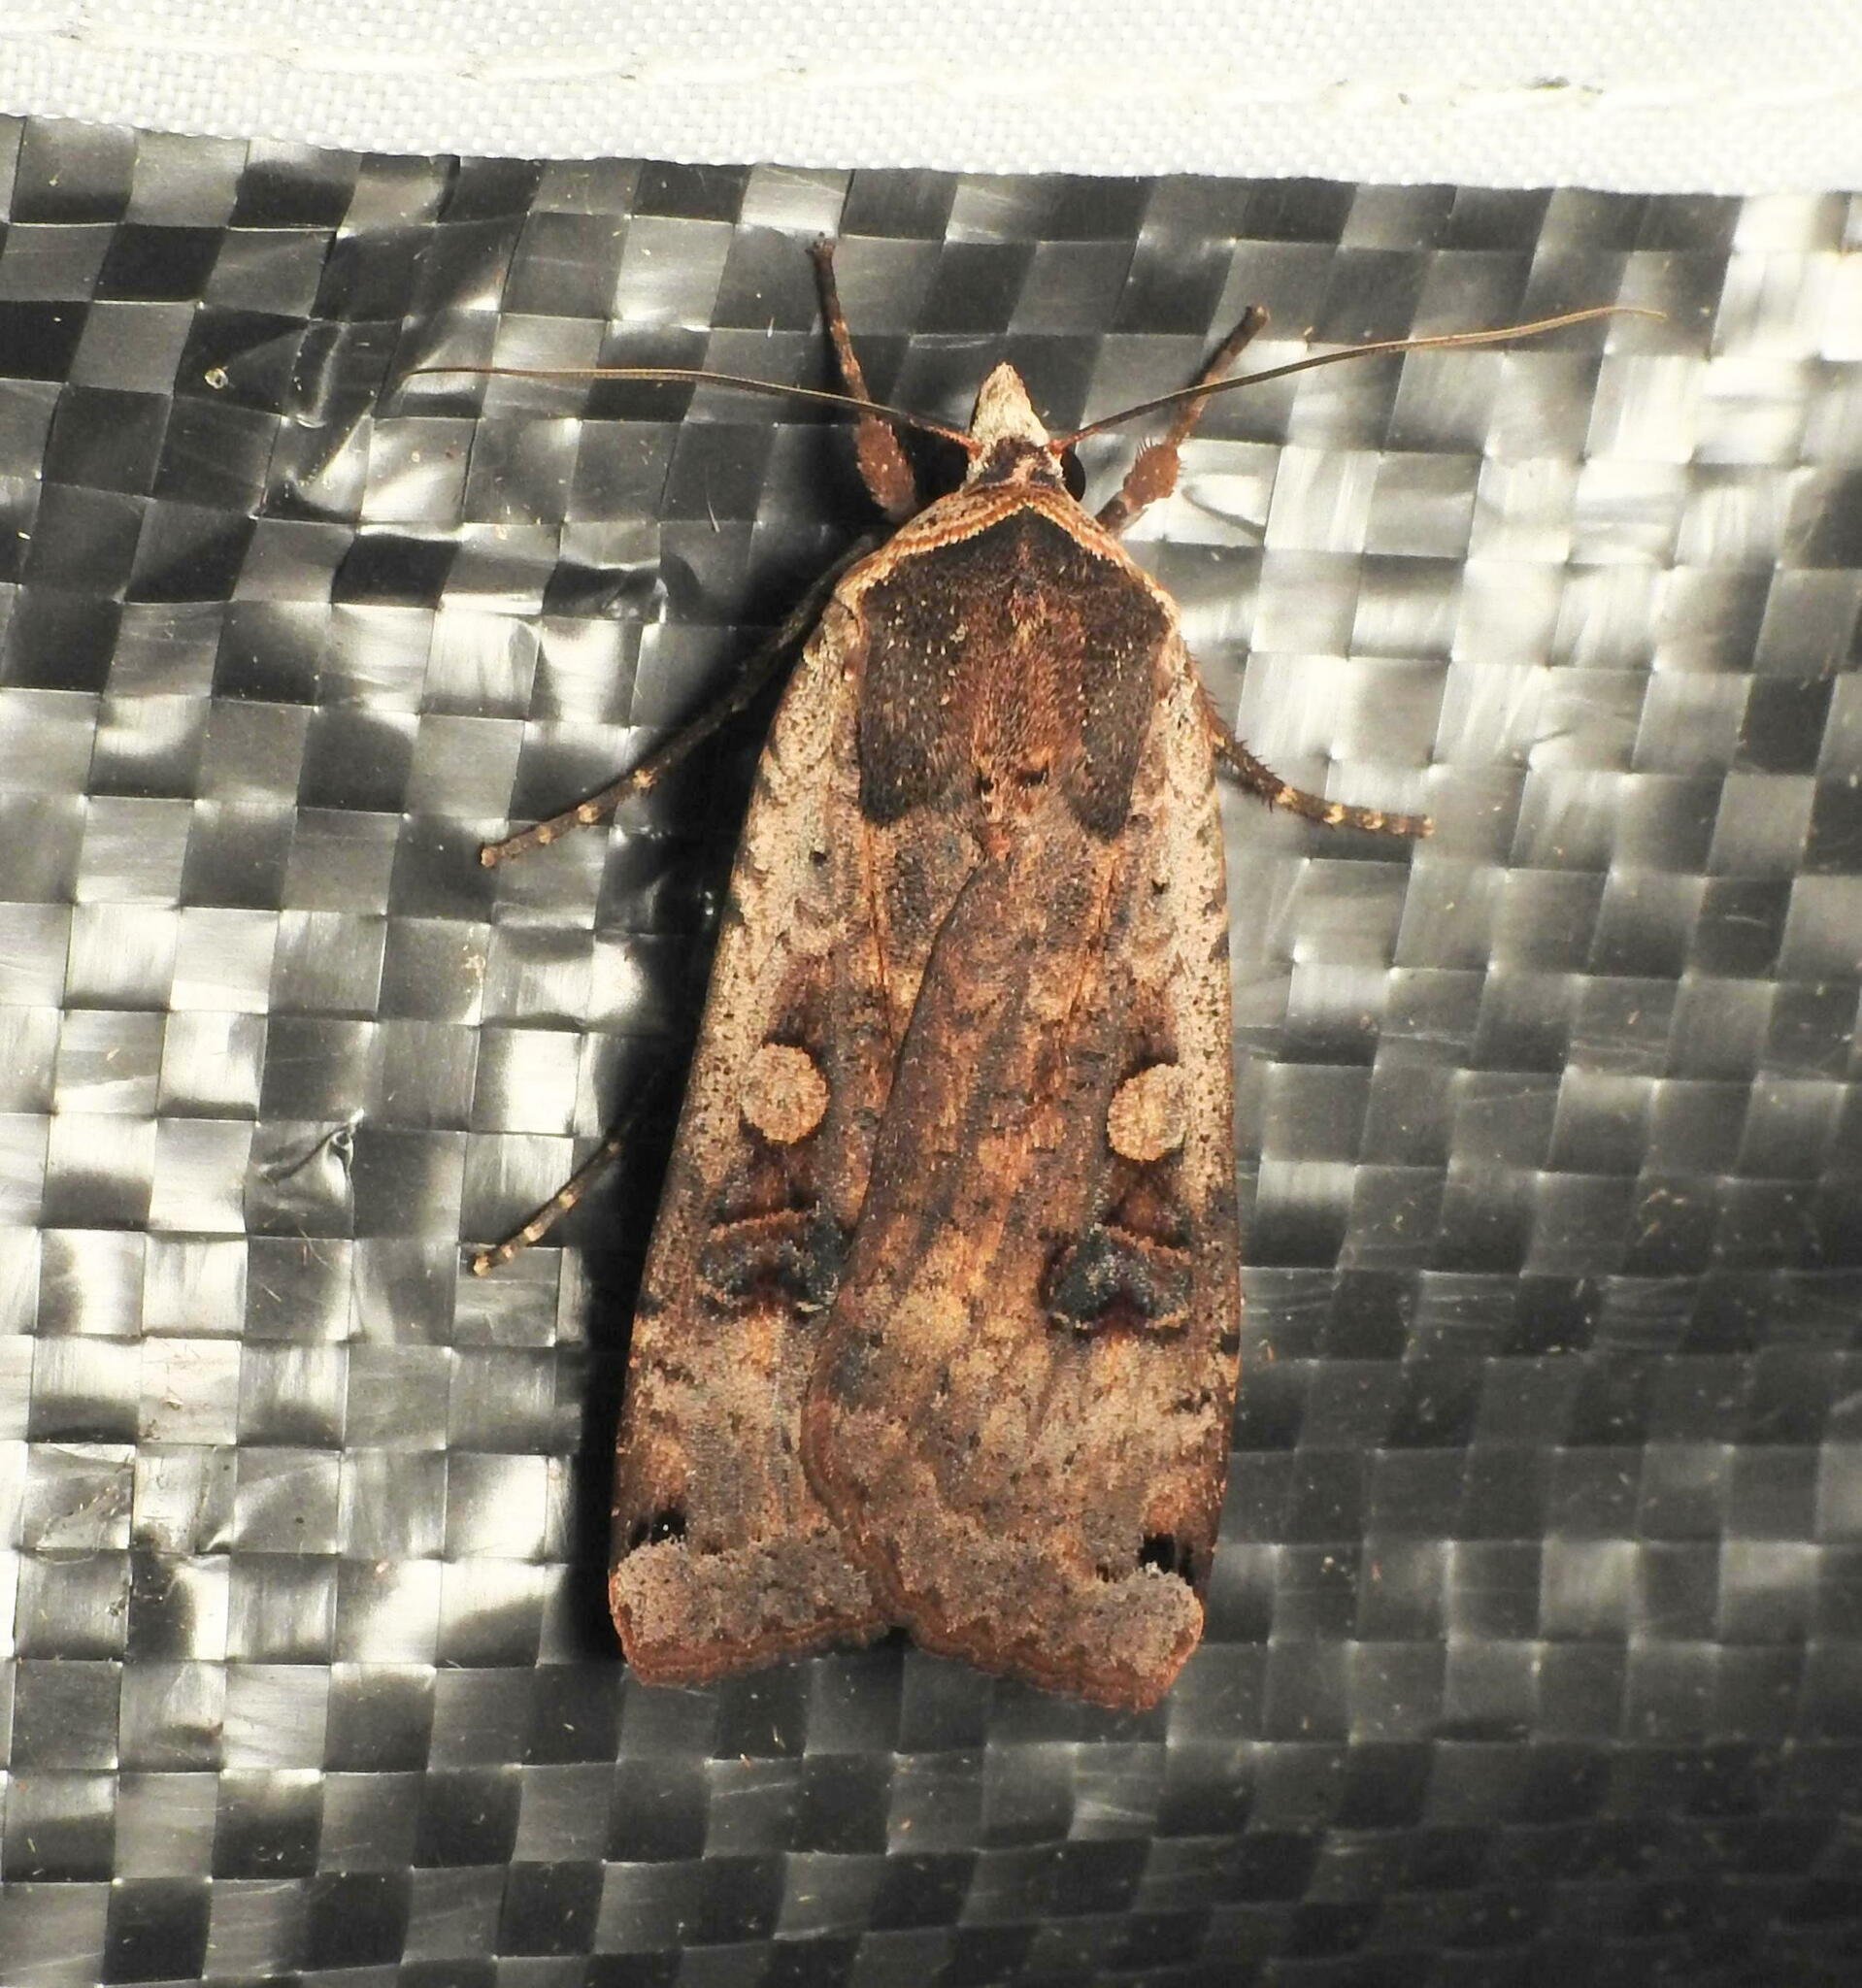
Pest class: cutworms